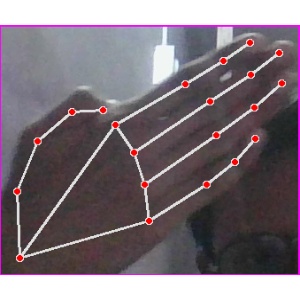
अक्षर: घ